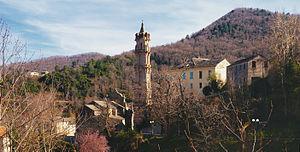
La Porta - Village
La Porta est une commune française située dans la circonscription départementale de la Haute-Corse et le territoire de la collectivité de Corse. Elle appartient à l'ancienne piève d'Ampugnani dont elle était le chef-lieu, en Castagniccia.
La Castagniccia est une région naturelle de l'En-Deçà-des-Monts située au nord-est de l'île de Corse. Elle culmine au Monte San Petrone.